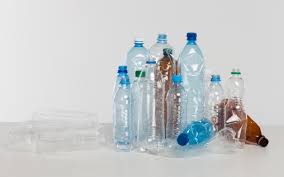
Label: plastic